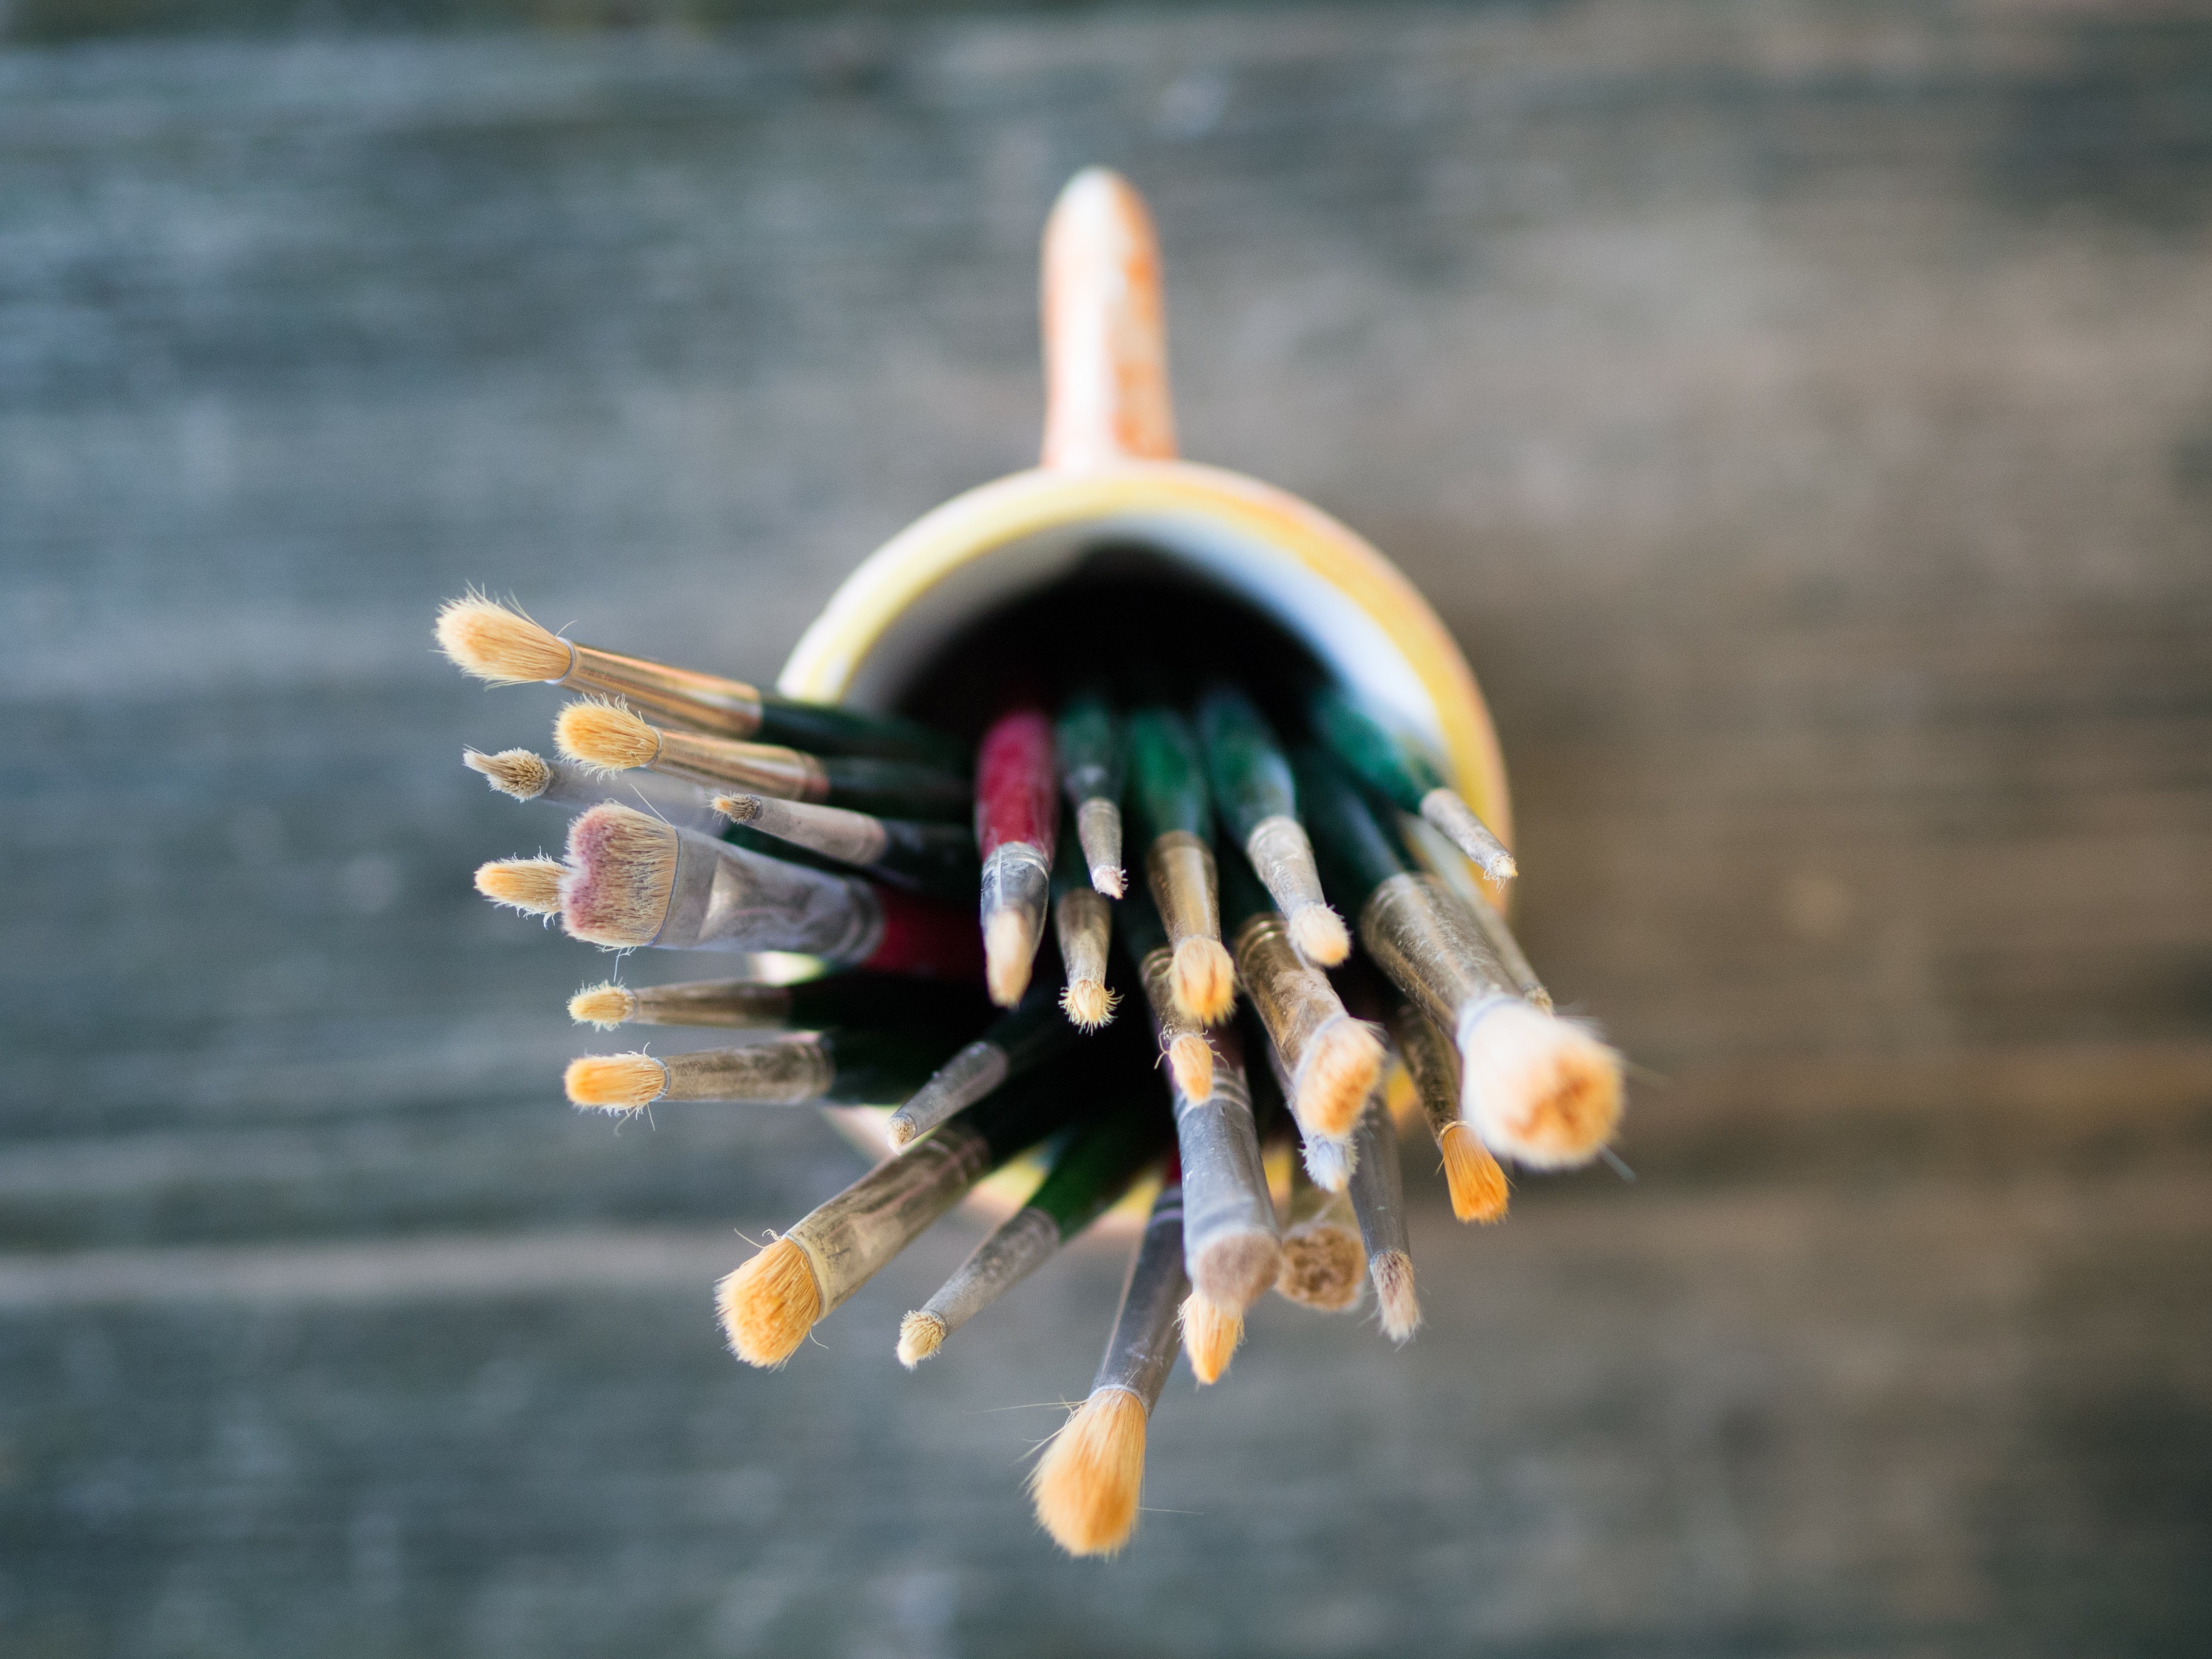
hand, flower, fish, close up, macro photography